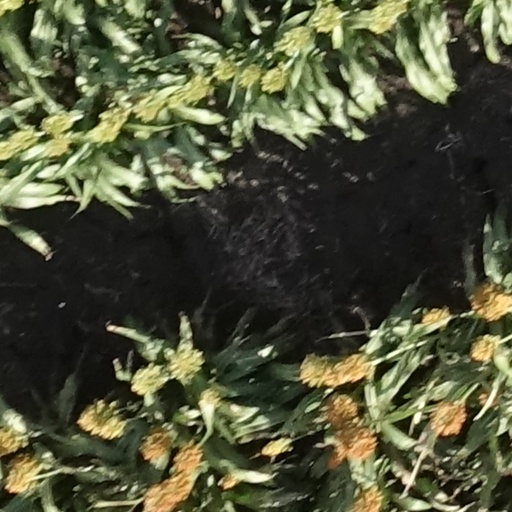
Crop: sorghum